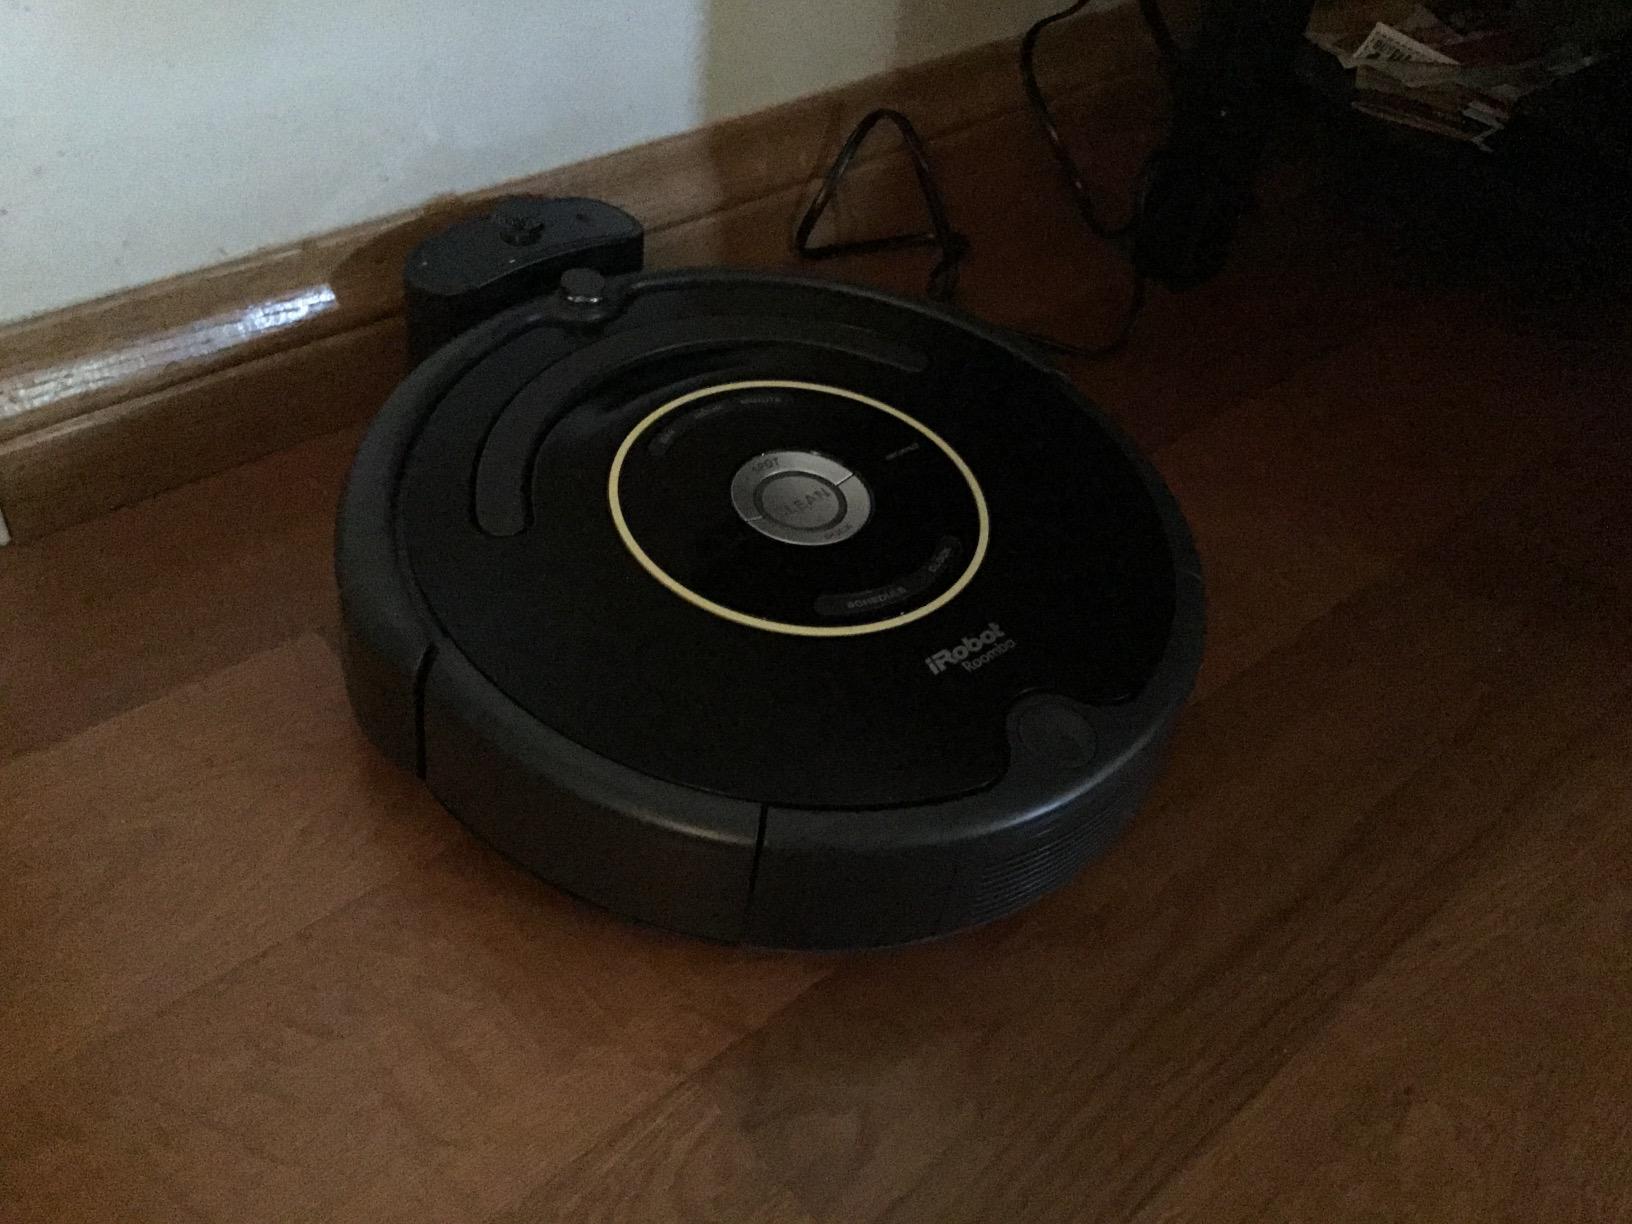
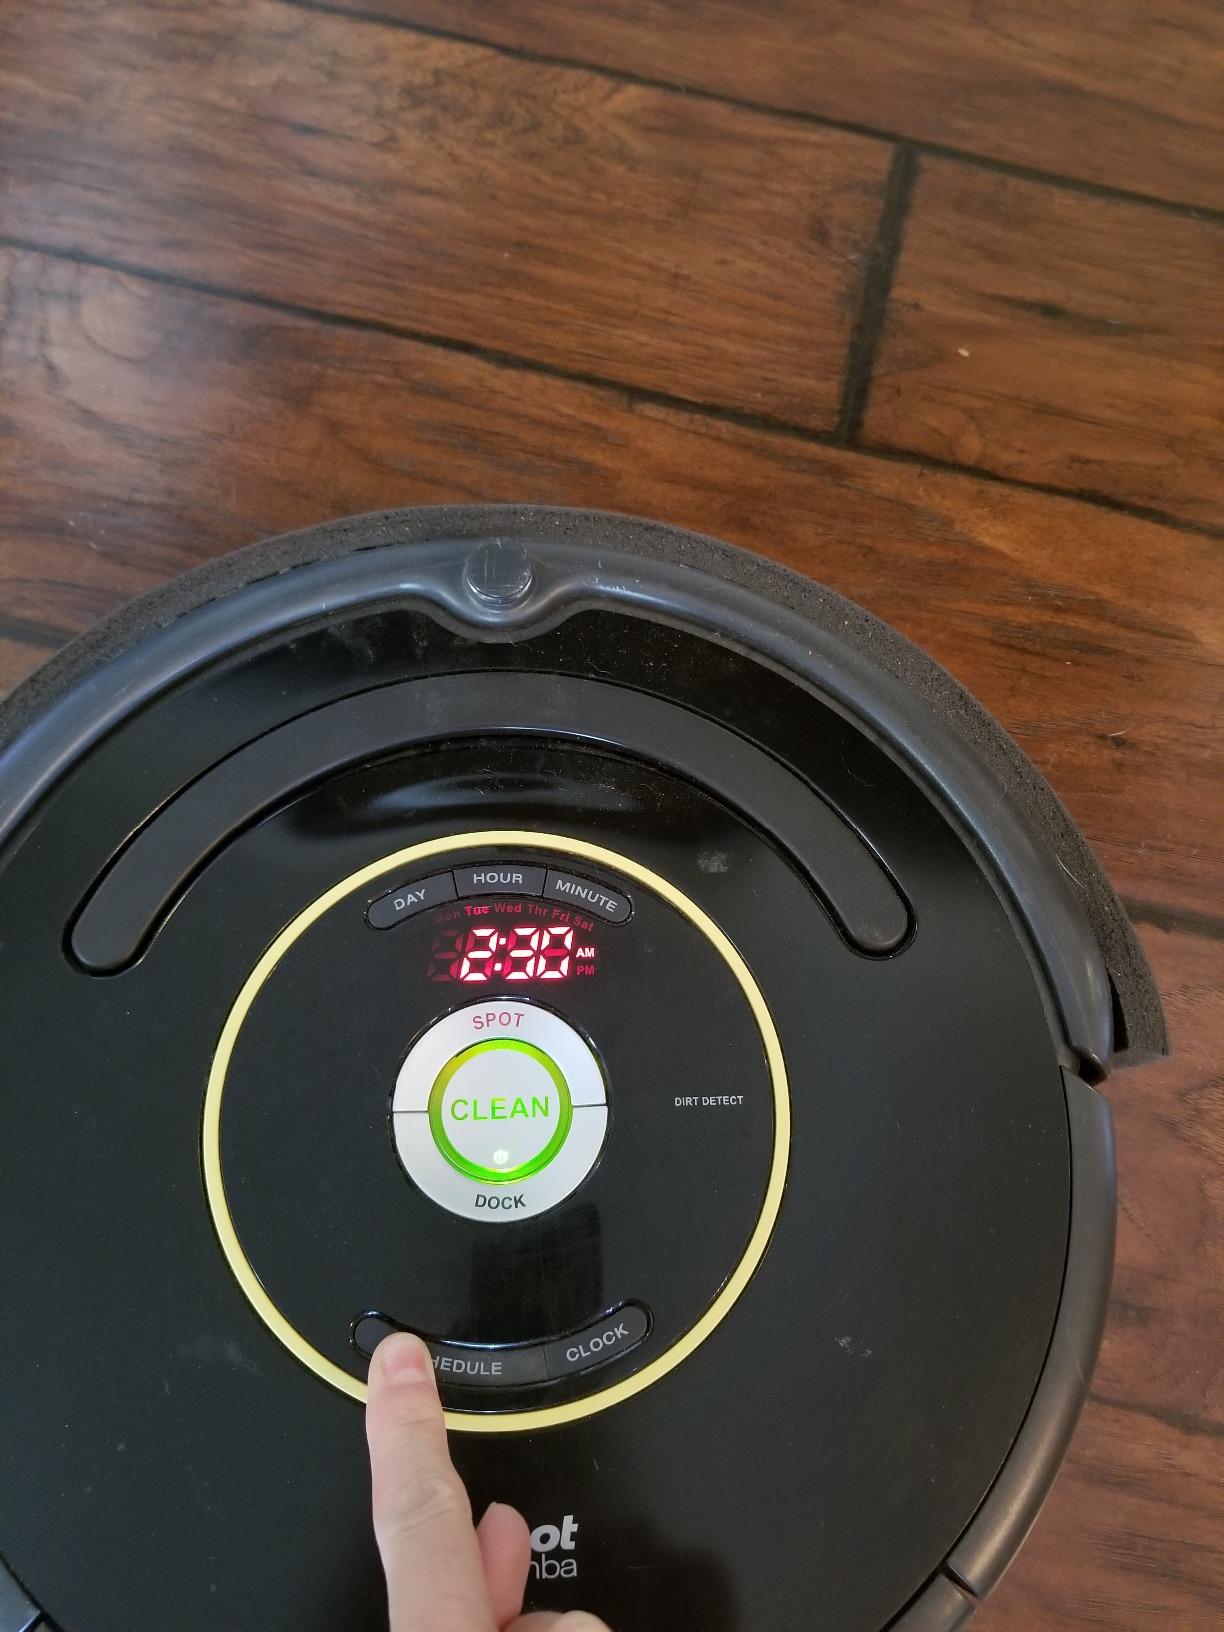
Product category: items_vacuum
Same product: no